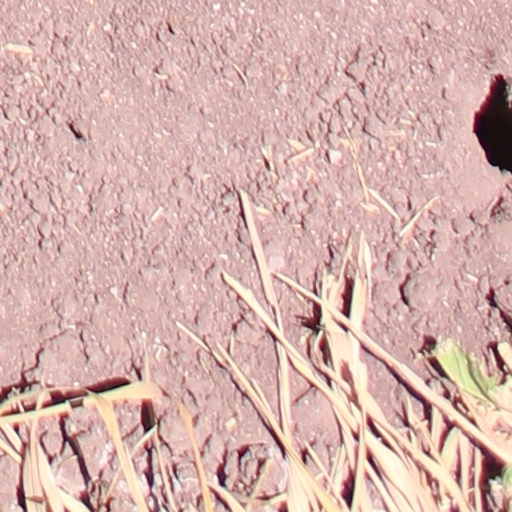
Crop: wheat